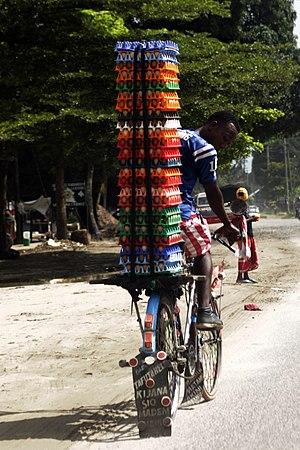
Un livreur d’œufs sur son vélo avec les alvéoles dans les rues de Dar El Salam en Tanzanie This is an image with the theme ""Africa on the Move or Transport"" from: Tanzania"
Une boîte à œufs est une boîte en pâte à papier moulée ou en plastique, servant à la protection et au transport des œufs, principalement ceux de poules.